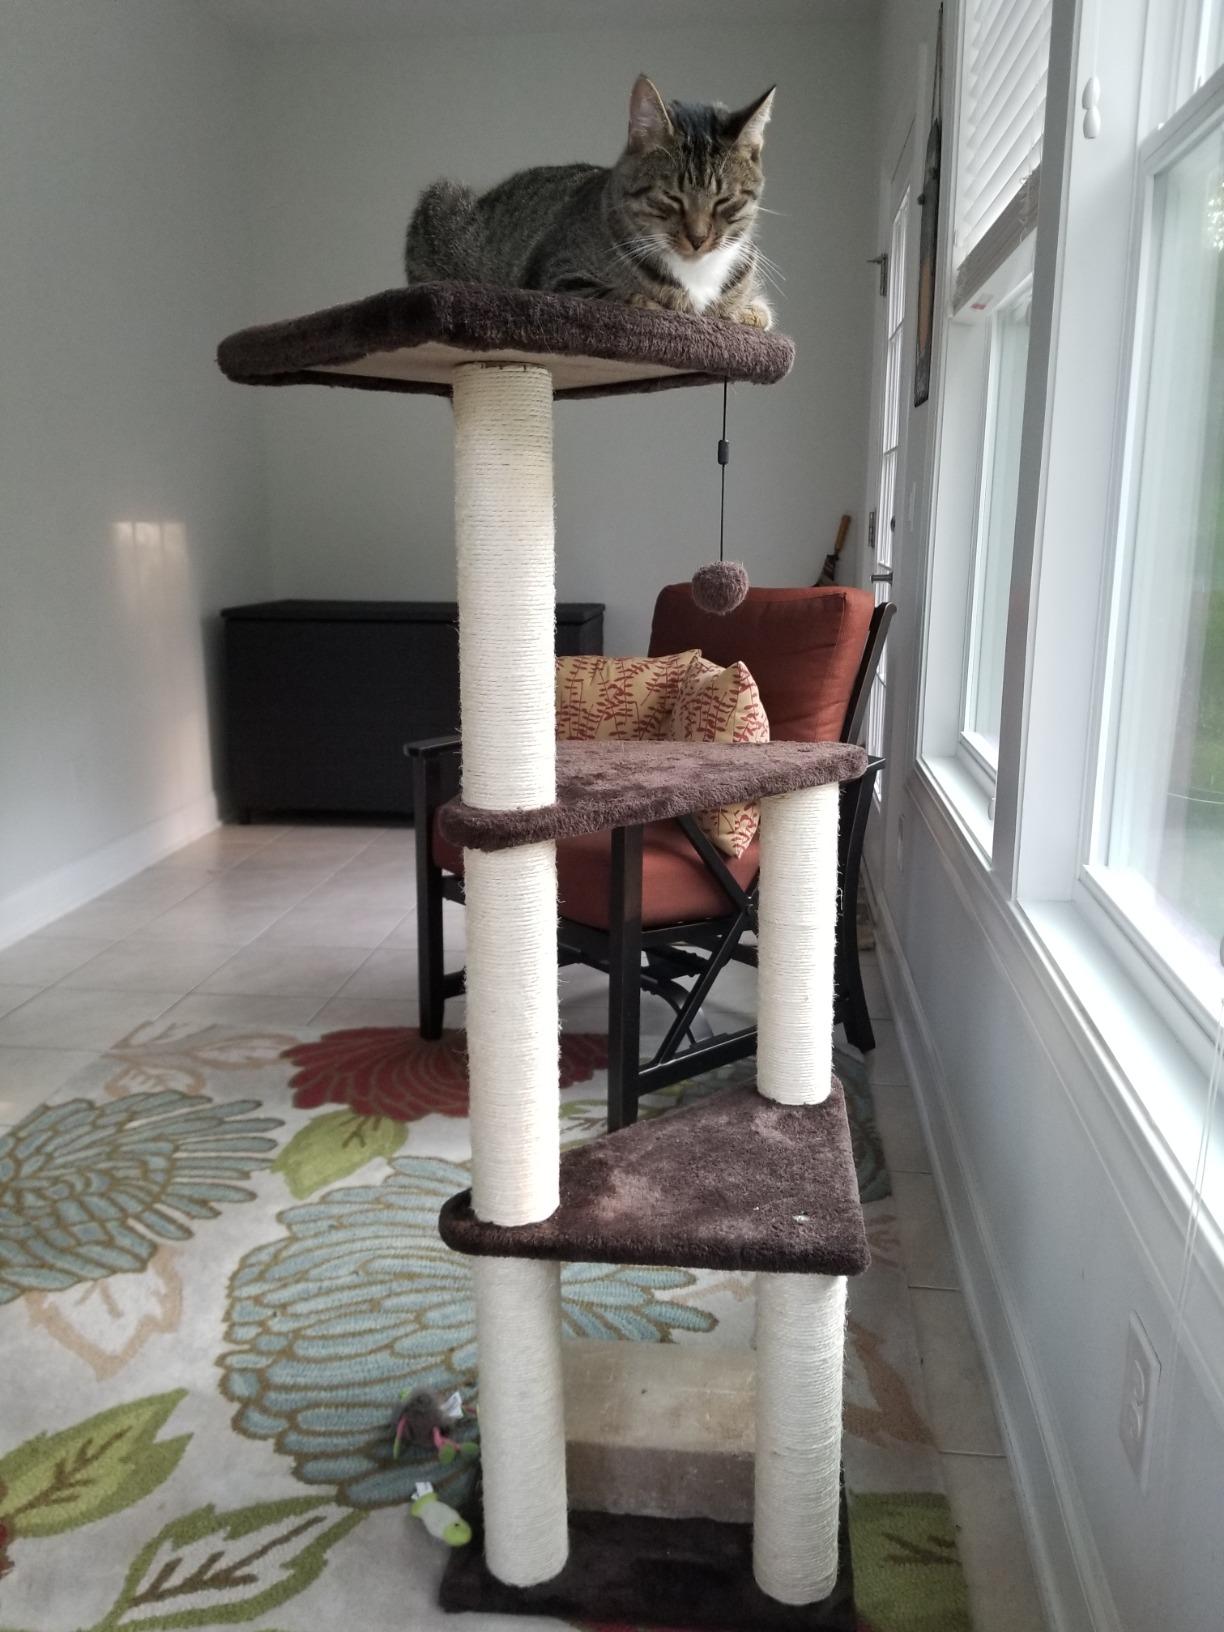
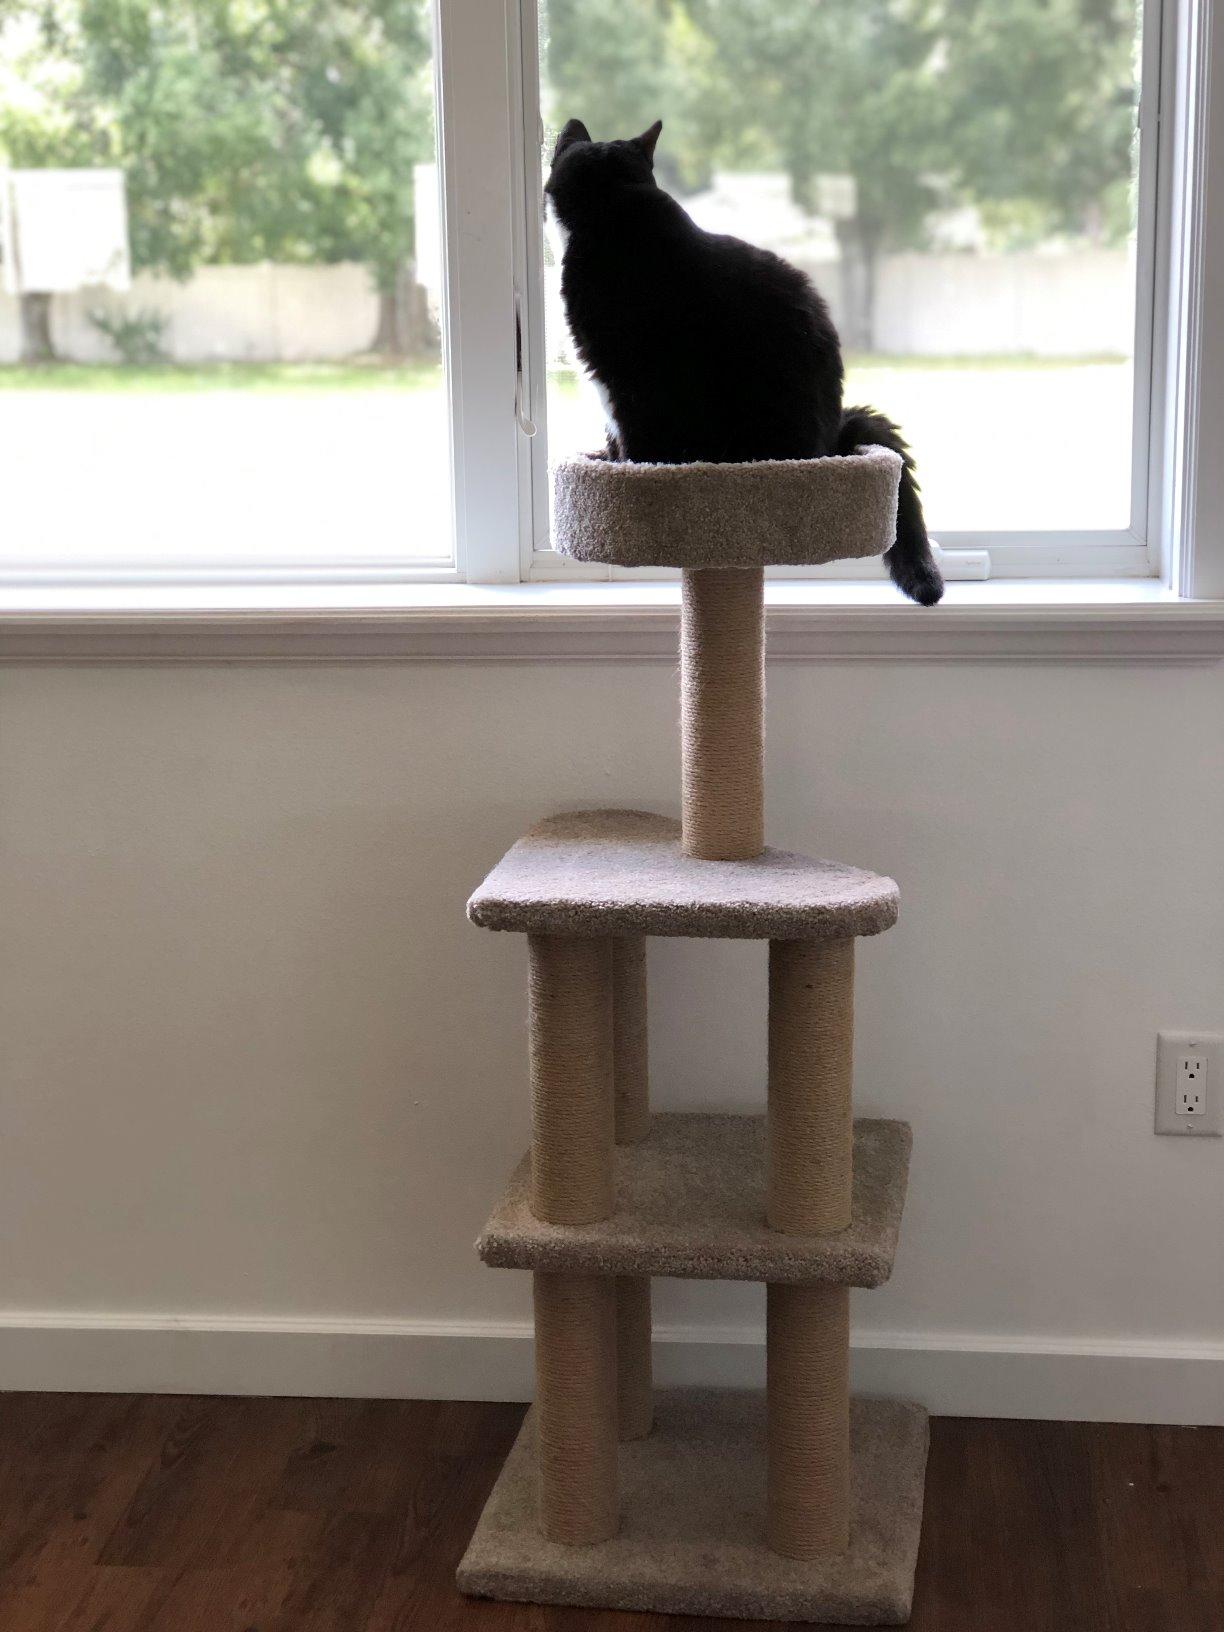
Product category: items_cat tree
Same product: no